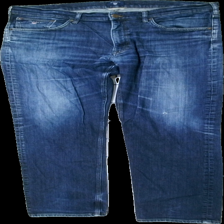
View: front
Type: Jeans
Category: Men
Brand: Gant
Colors: Blue
Material: 100% cotton
Cut: Regular
Season: All
Trend: Denim
Holes: Major
Damage: hål knä
Damage location: middle right
Damage 2 location: bottom center
Damage 3 location: middle center
Price range: <50
Recommended usage: Export
Description: blå jeans med hål på knä